Rib'i ibn Amir al-Tamimi

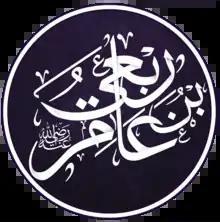
Rib'i ibn Amir al-Tamimi

Rib'i ibn Amir al-Tamimi (Arabic: ) was one of the Sahabah (companions) of Muhammad. Rib'i belongs to the Arabian tribe of Banu Tamim. He participated in the Siege of Damascus in 643AD, and he witnessed the conquest of Iraq and the fall of the Sasanian Empire (636AD), both of which took place under the rulership of ʿUmar ibn al-Khaṭṭāb, the second Rashidun Caliph.